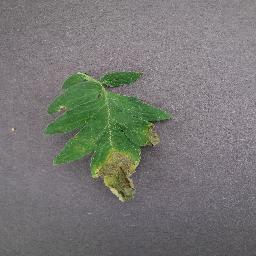
Label: Tomato___Late_blight